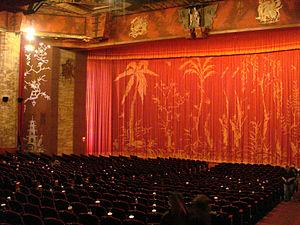
Le Grauman's Chinese Theatre, aujourd'hui TCL Chinese Theater, est une salle de cinéma située au 6928 Hollywood Boulevard, à Los Angeles en Californie. Situé le long du Walk of Fame, il est classé « Monument historique-culturel de Los Angeles » le 5 juin 1968 par le conseil municipal de Los Angeles.